Takashi Yamashita

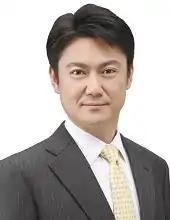
Official portrait, 2017

is a Japanese prosecutor and politician who has served in the House of Representatives since 2012. He was Minister of Justice from 2018 to 2019.